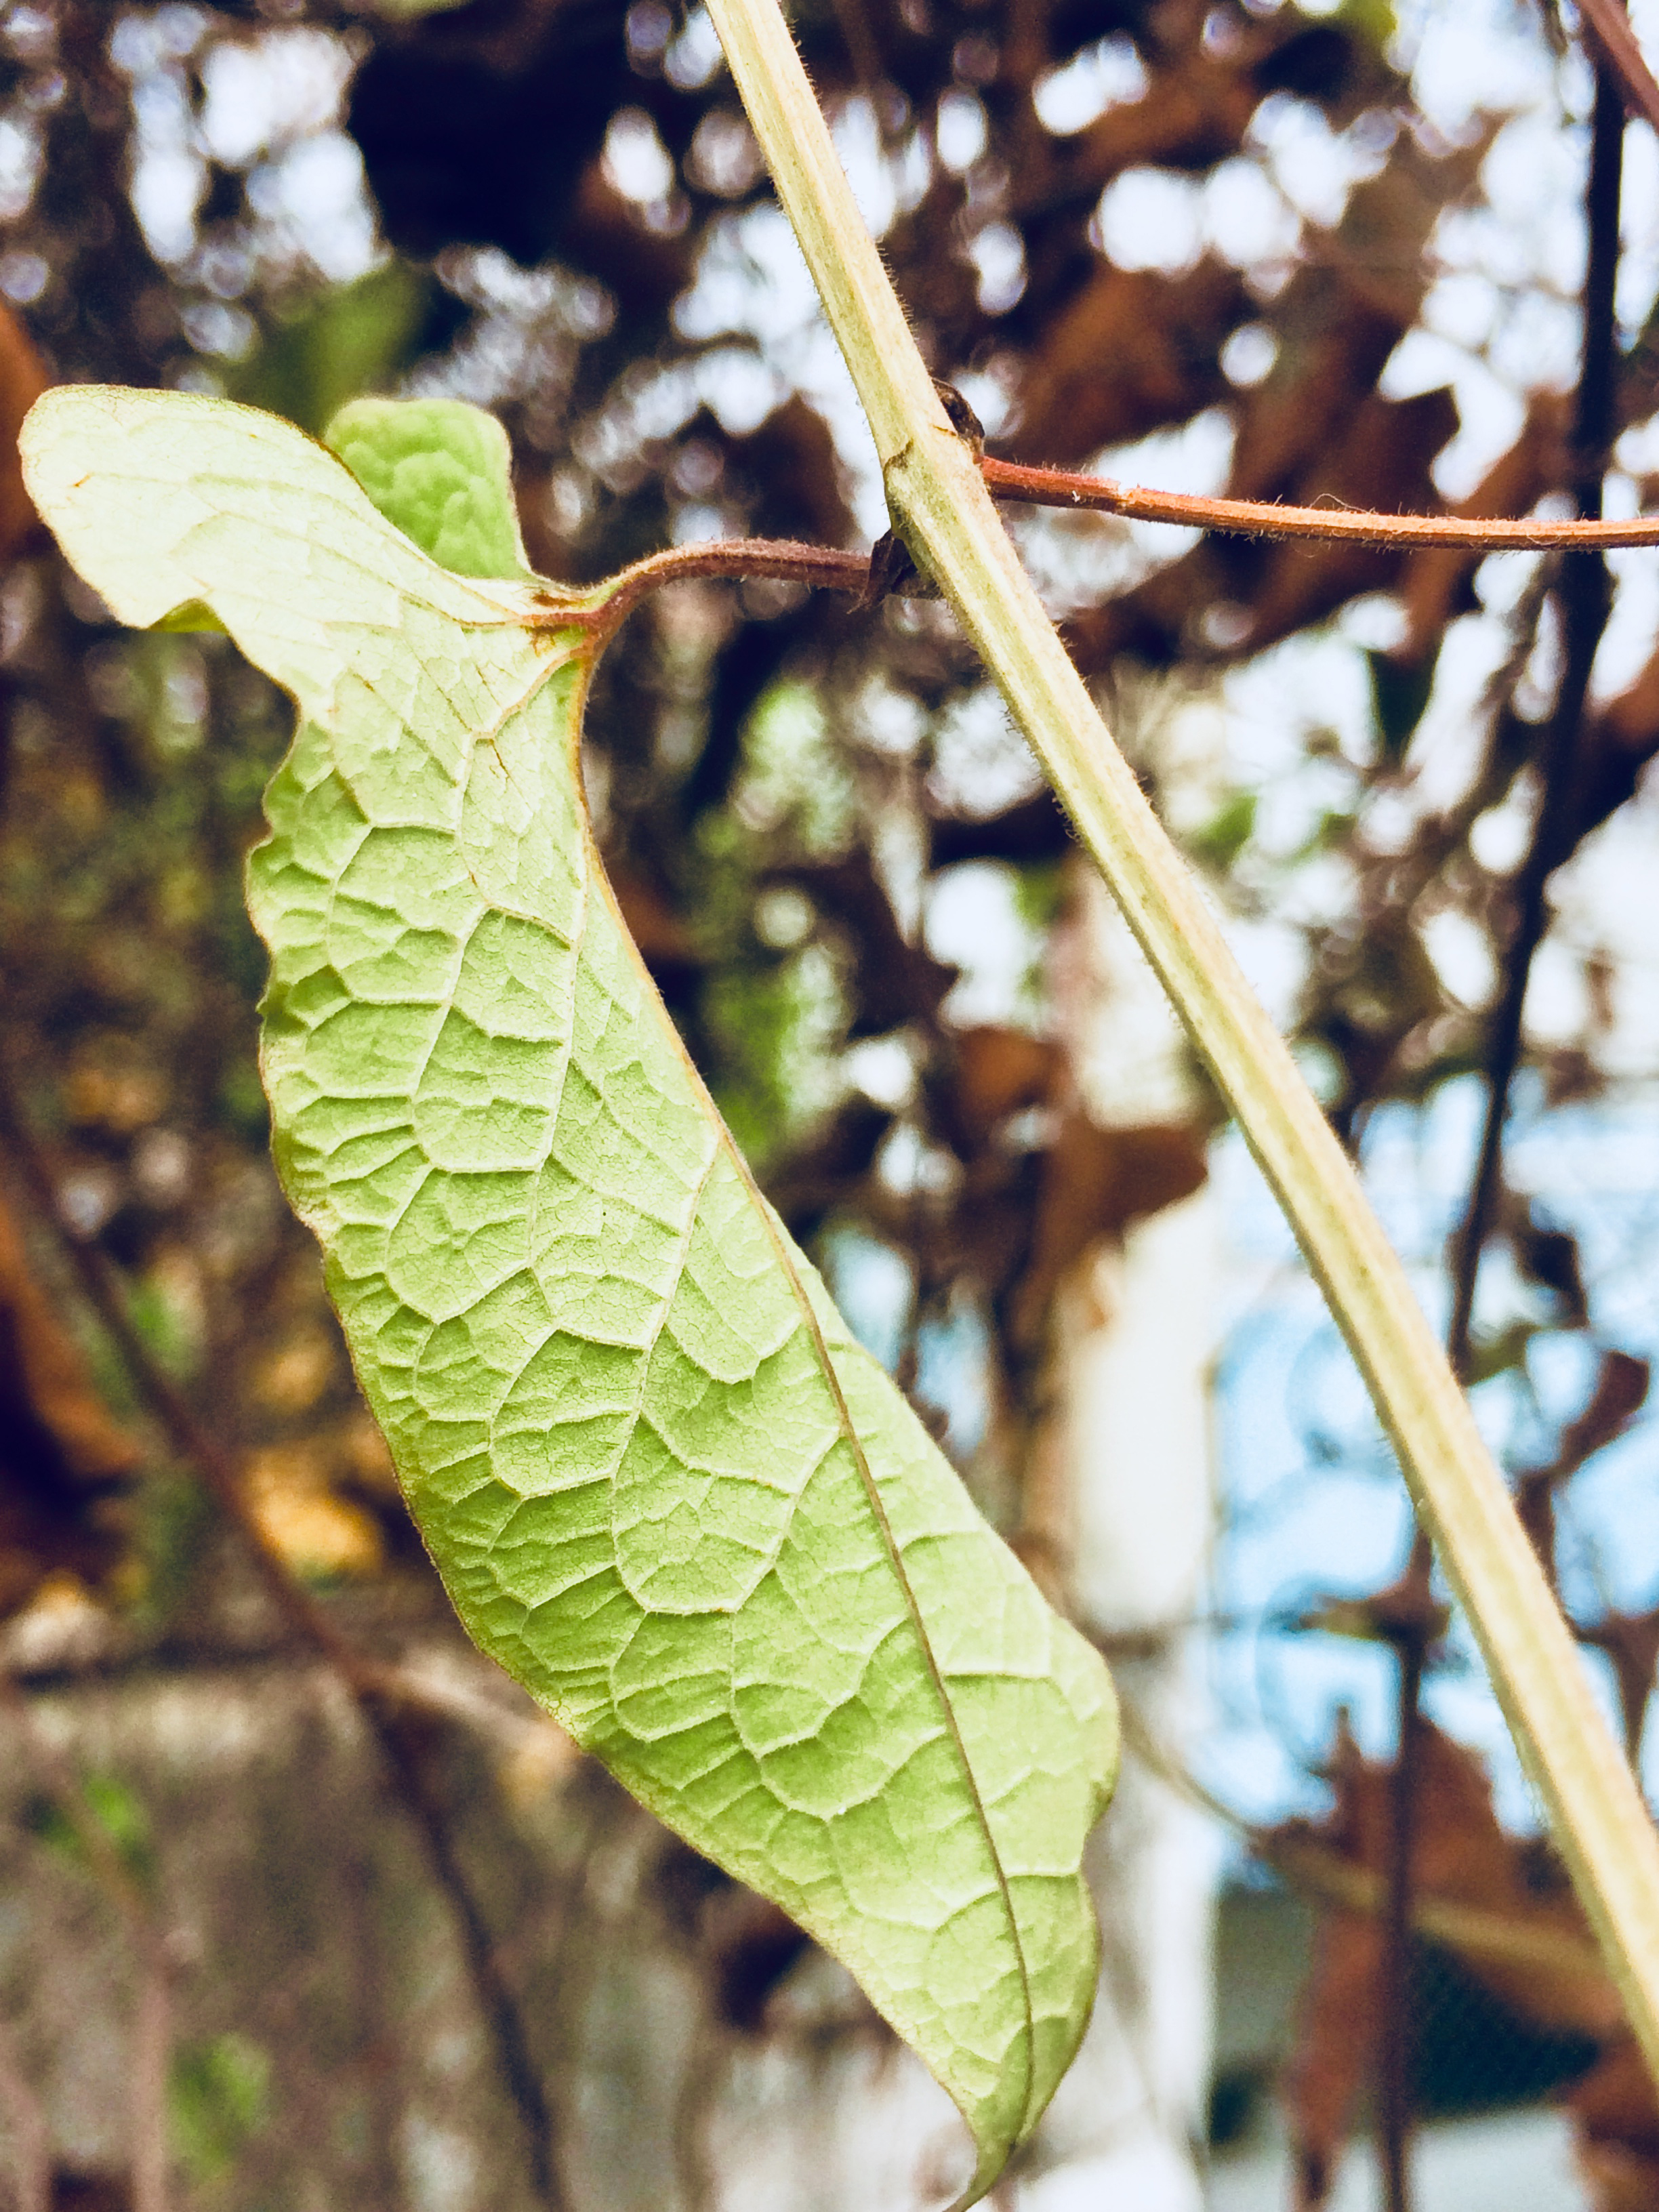
tree, two, nature, outdoor, terrace, garden, branch, plant, sky, cloud, blue, white, brown, sunlight, leaf, foliage, spring, green, flower, twig, plant stem, plant pathology